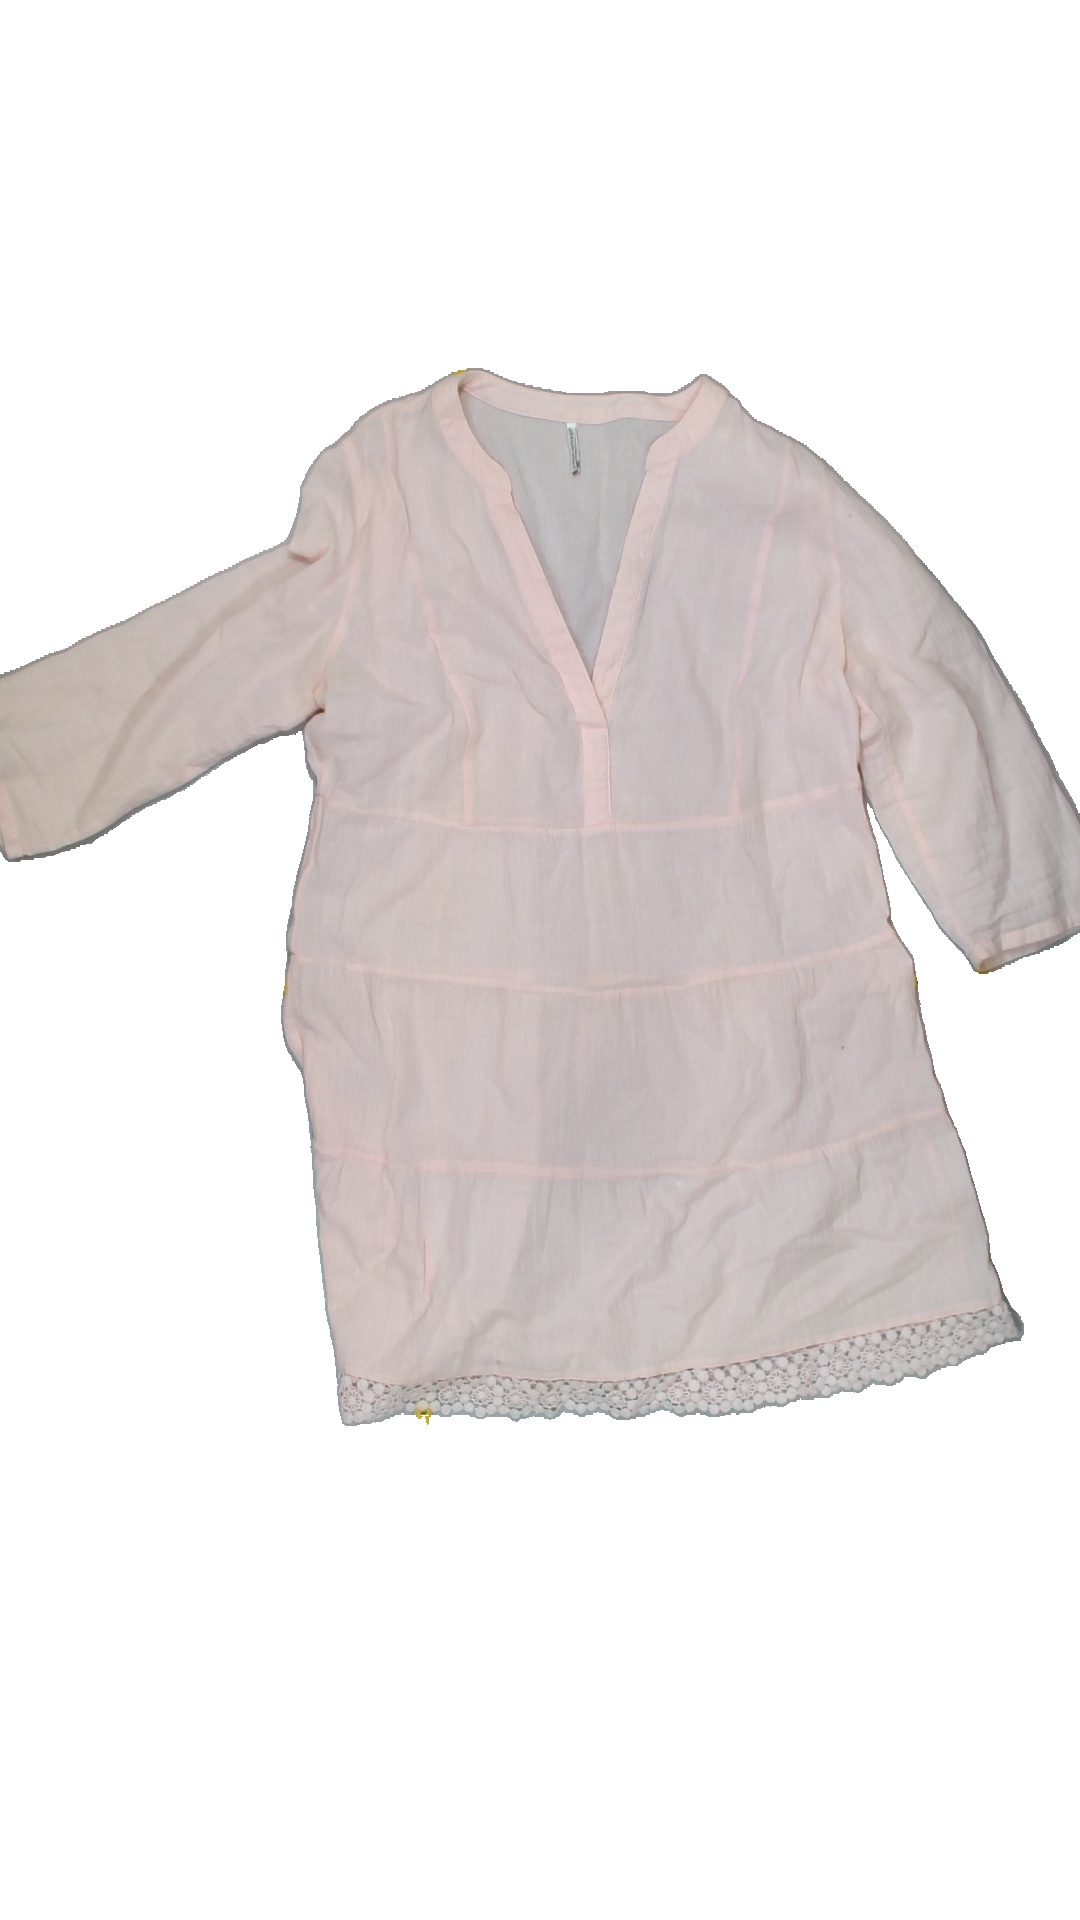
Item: Blouse (Ladies)
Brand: Soya/soyaconcept
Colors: Pink
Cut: V-collar
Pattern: Plain
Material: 100% cotton
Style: No trend
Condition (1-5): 3
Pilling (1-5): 5
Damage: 0
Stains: Yes
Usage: Export
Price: <50